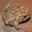
Label: frog